John Kelly (Royal Navy officer)

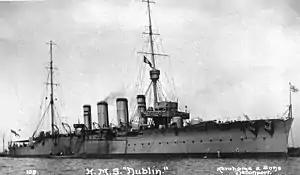
The cruiser, HMS "Dublin", commanded by Kelly during the First World War

Kelly served in the First World War: on 4 August 1914 he was assigned, as commanding officer of HMS "Dublin", by Sir Berkeley Milne to shadow the German squadron under Rear-Admiral Wilhelm Souchon, consisting of the cruiser SMS "Breslau" and the battlecruiser SMS "Goeben". Kelly did so, but eventually lost sight of the German ships. Kelly's younger brother Howard, commanding the cruiser HMS "Gloucester", also became involved in the subsequent chase. HMS "Dublin" re-encountered the Germans at 1.30 a.m. on 6 August 1914 while sailing to join Rear-Admiral Ernest Troubridge's squadron, and passed news of the sighting to his brother and to Troubridge, before losing them again. Howard Kelly continued to shadow the Germans, and at 8.30 p.m. Milne ordered HMS "Dublin", sailing in company with two destroyers, to launch a torpedo attack that night. Using the reports from HMS "Gloucester" of the Germans' speed and course, HMS "Dublin" and the destroyers took up position on the Germans' bow, and waited to intercept them. They hoped to make contact at 3.30 a.m. on the morning of 7 August 1914, but the British had been spotted by SMS "Breslau", which warned SMS "Goeben". The Germans passed unseen to starboard.